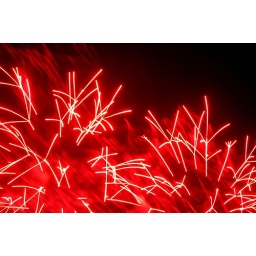
red Hieroglyphics illumine the sky over Canberra during Skyfire 2008